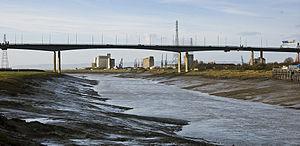
L'Avon de Bristol est une rivière du Sud-Ouest de l'Angleterre qui arrose Bath et Bristol. Elle se jette dans la Severn à Avonmouth, quartier de Bristol. Elle est parfois appelée Basse Avon pour la distinguer des cours d'eau britanniques homonymes.